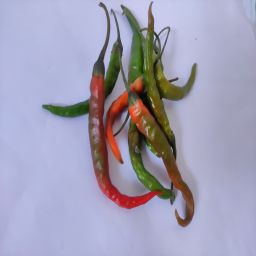
Crop: Chile Pepper
Quality: Old